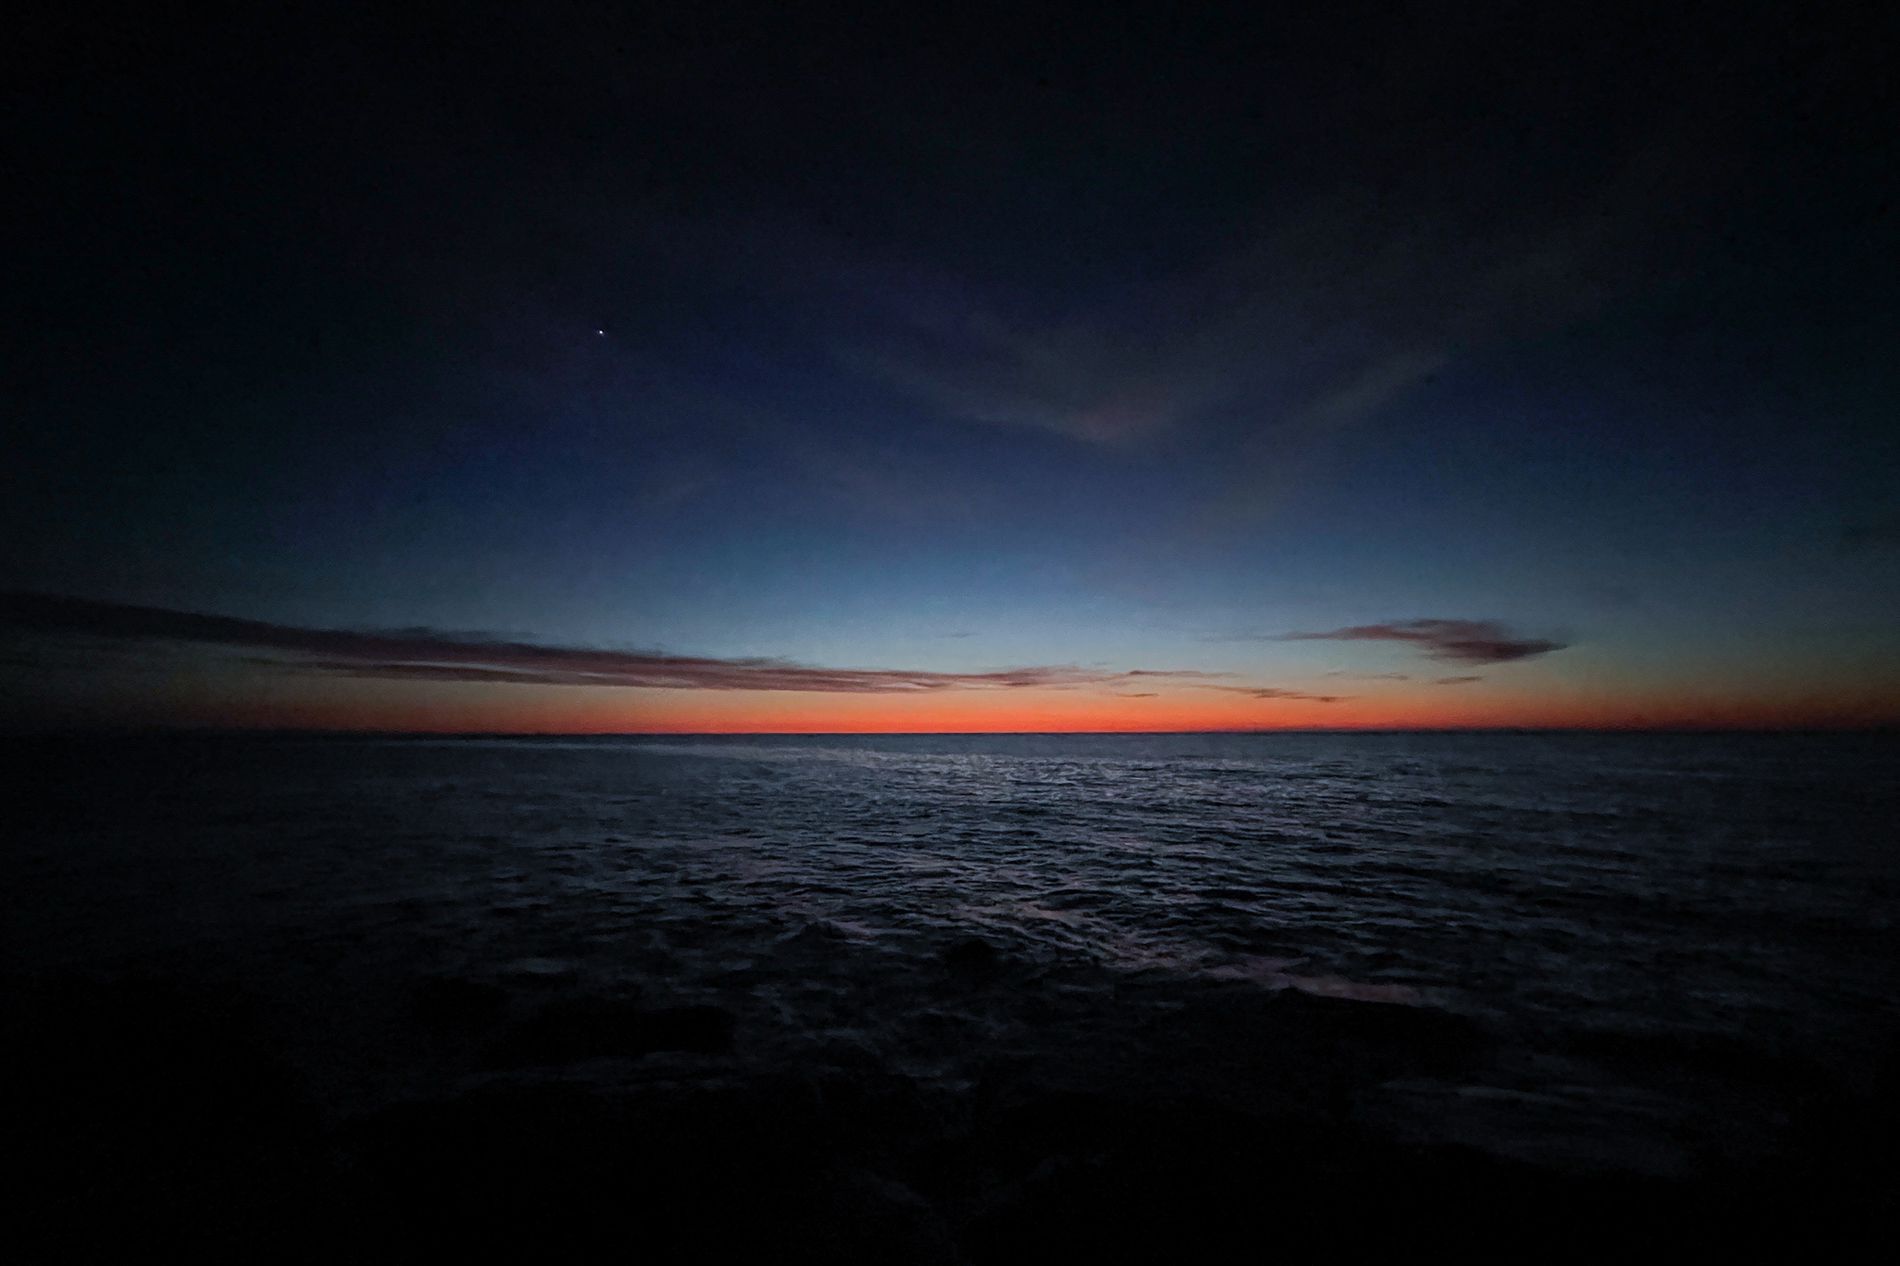
Twilight at sea
The image of a dark calm sea and the sky after a sunset which makes a beautiful twilight.
A wide-angle shot captures the sea after the sunset which makes it dark, and the sky colors gradient between orange, red, and blue. The shot shows the full view of the sea and sky.
Labels: Nature, Outdoors, Sky, Horizon, Sea, Water, Night, Sunrise, Scenery, Cloud, Beach, Coast, Shoreline, Sunset, Landscape, Sun
Camera: Apple iPhone 12 Pro Max
Lens: iPhone 12 Pro Max back triple camera 1.54mm f/2.4
Aperture: F2.4
Exposure: 1/30 sec
ISO: 1600
Focal length: 1.539999962